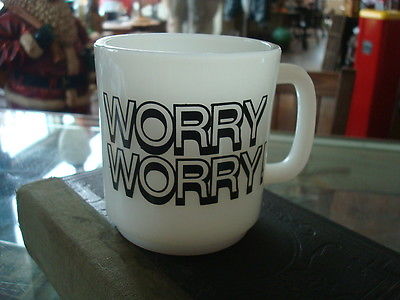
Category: mug